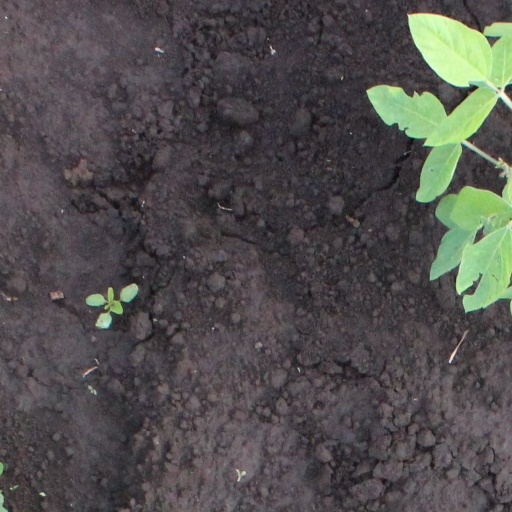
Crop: soybean